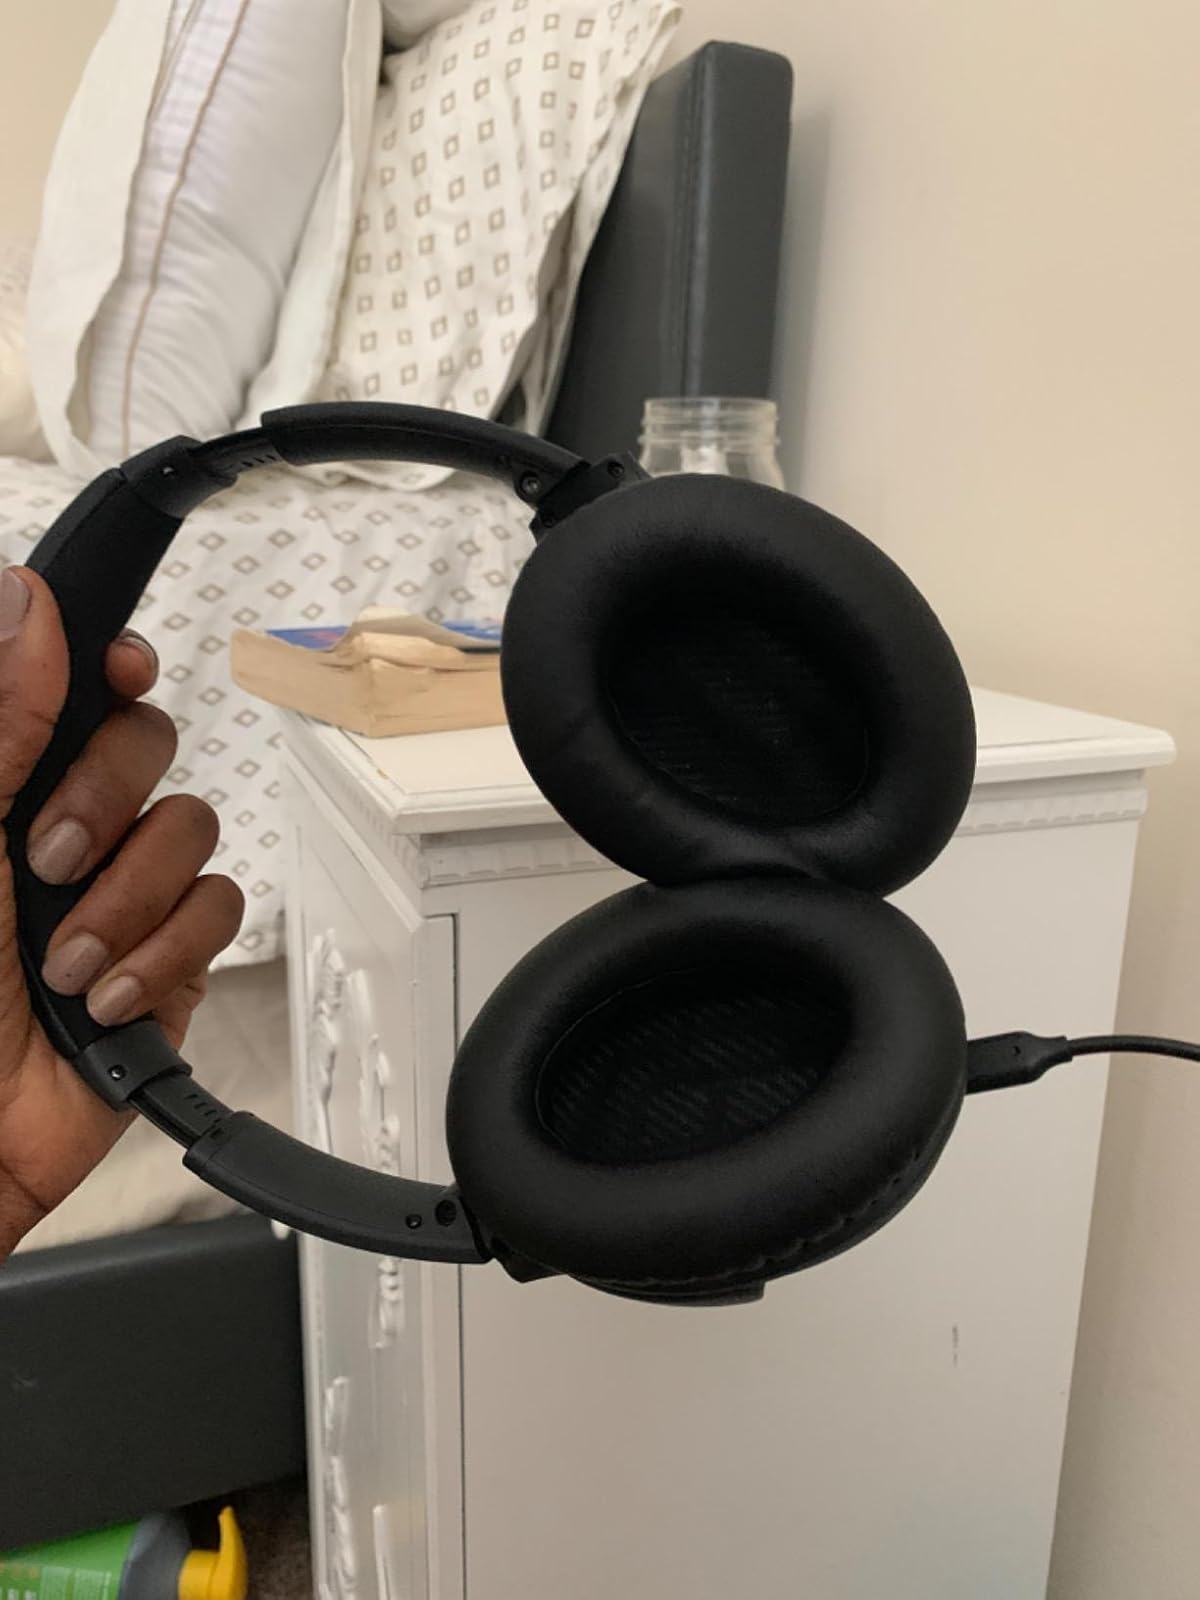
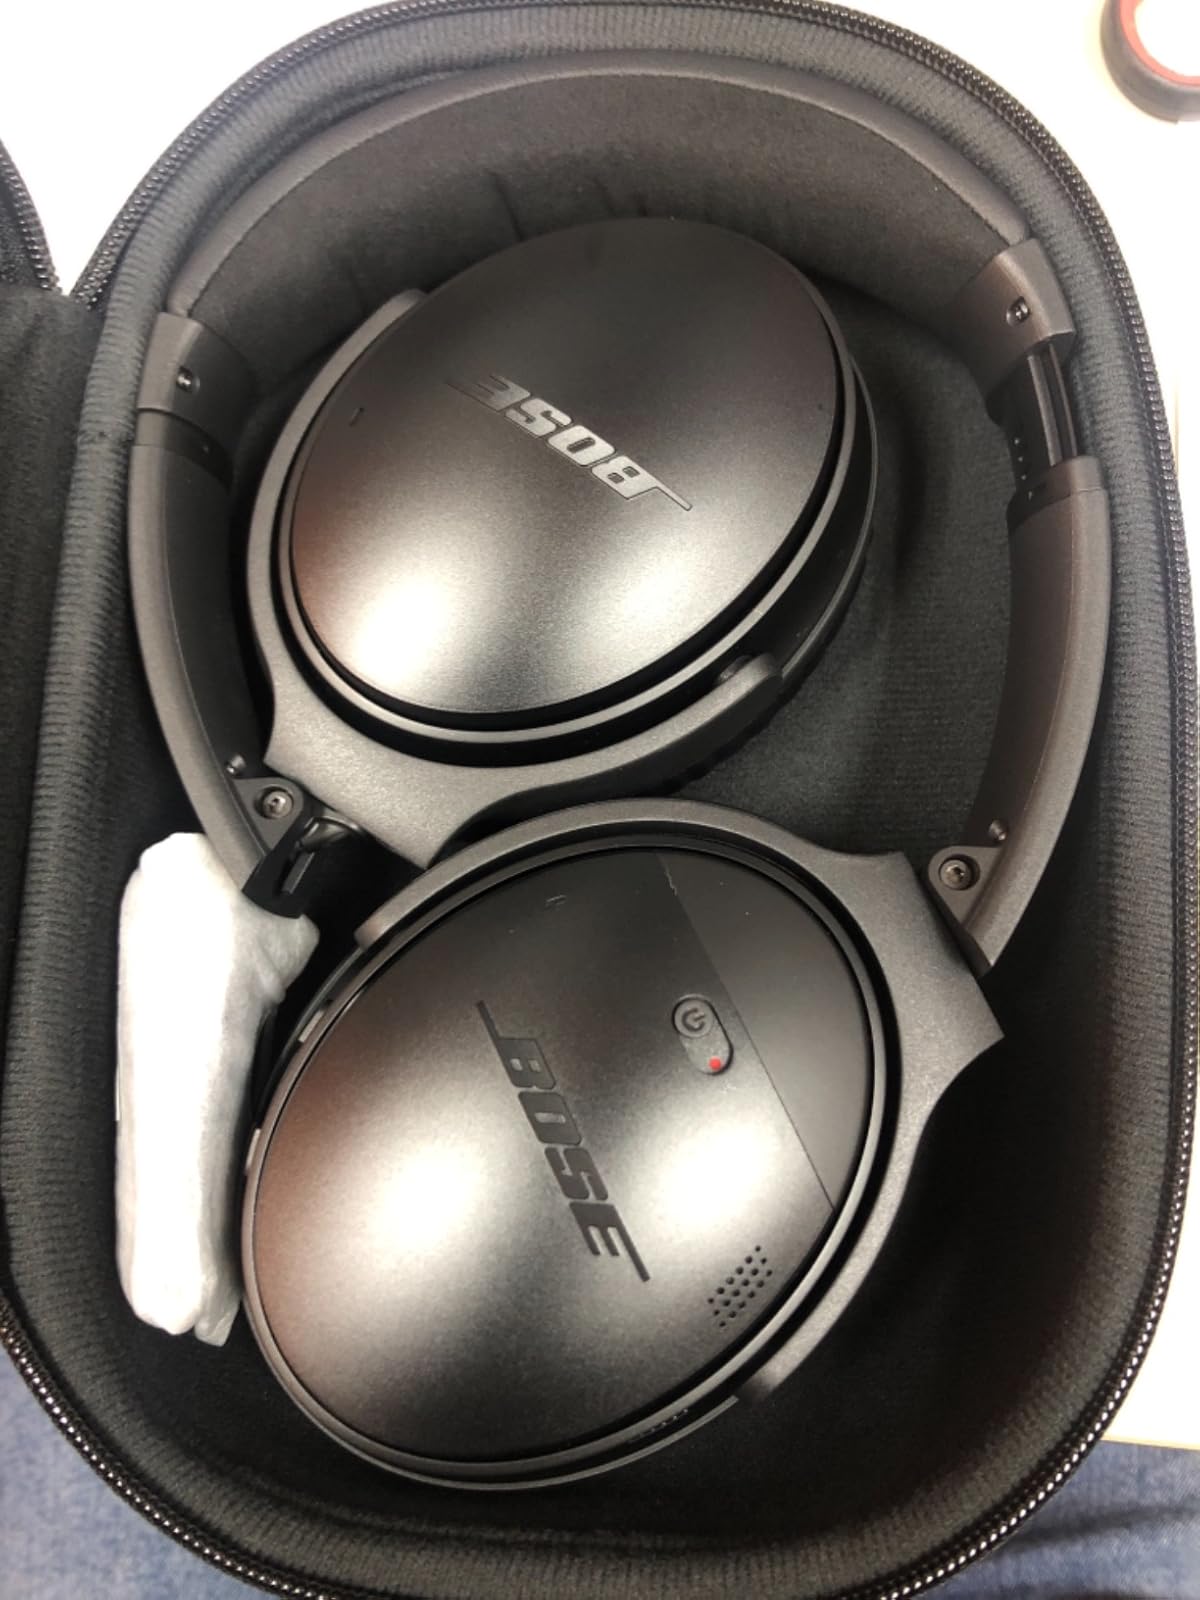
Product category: headphones
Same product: yes